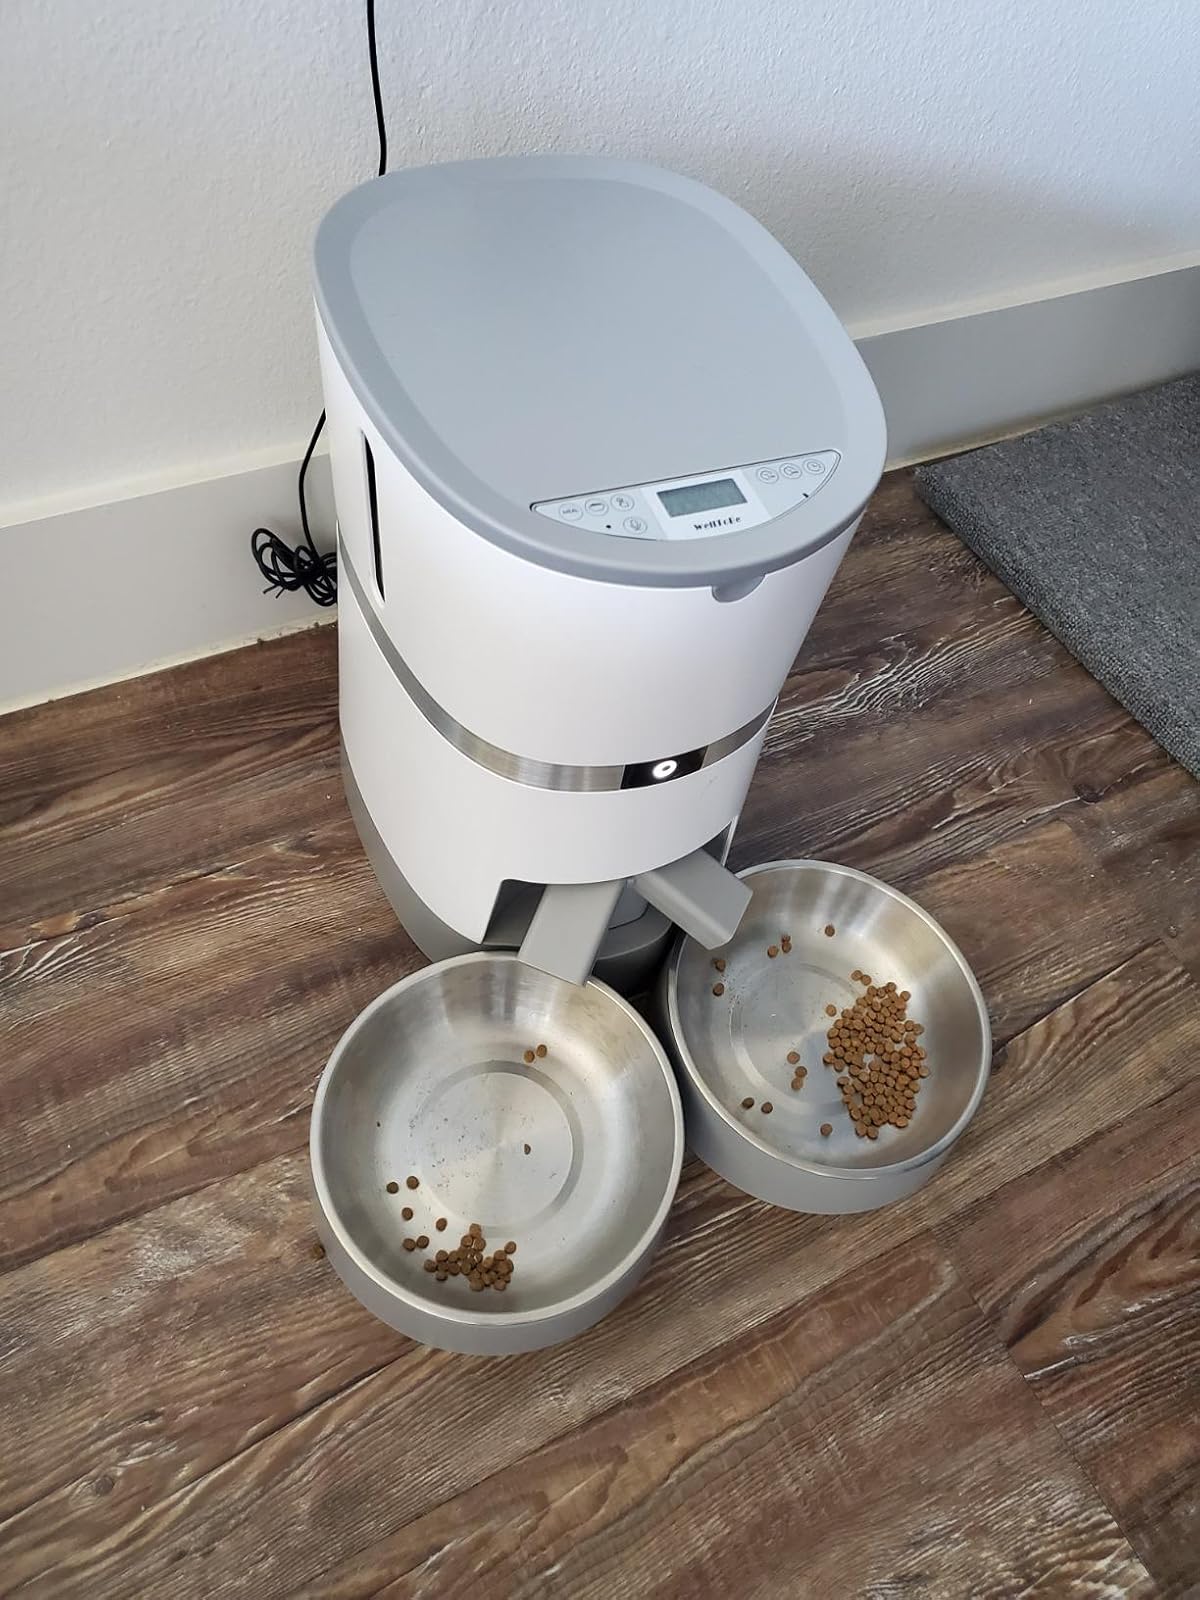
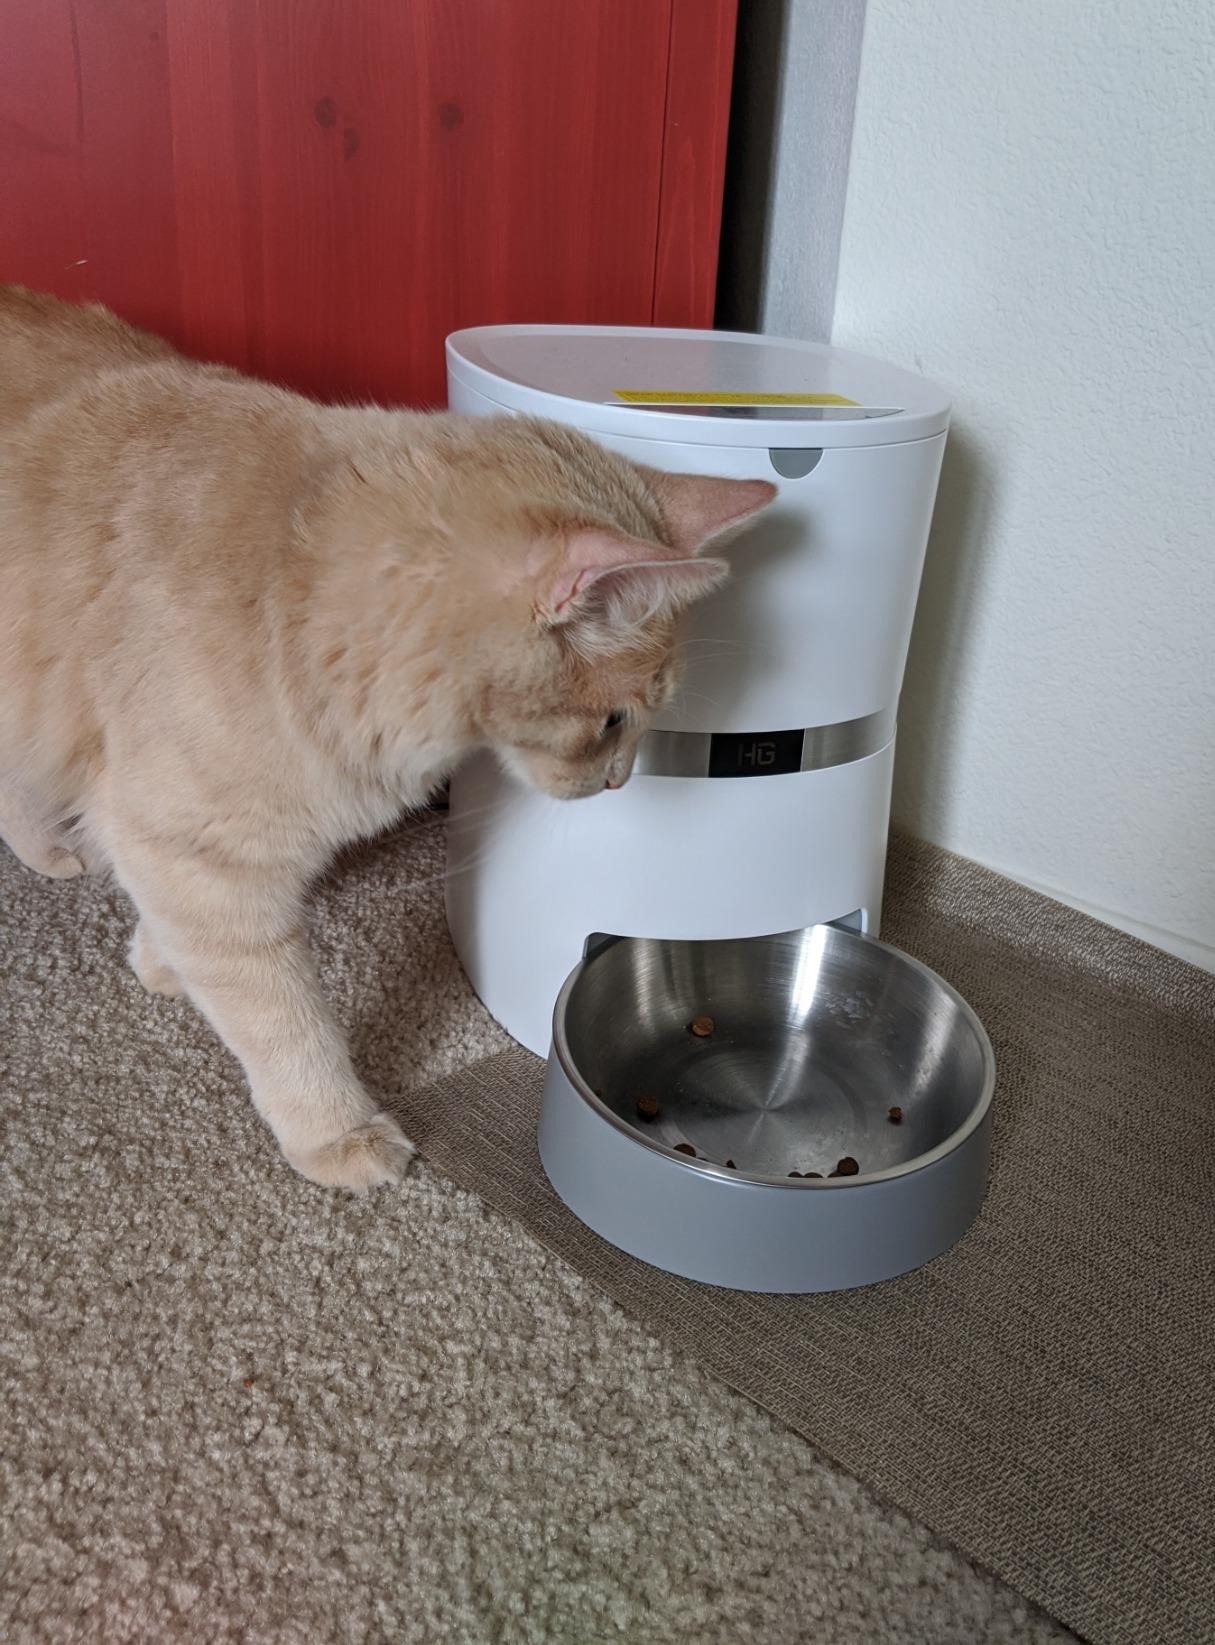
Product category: items_feeder
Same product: no